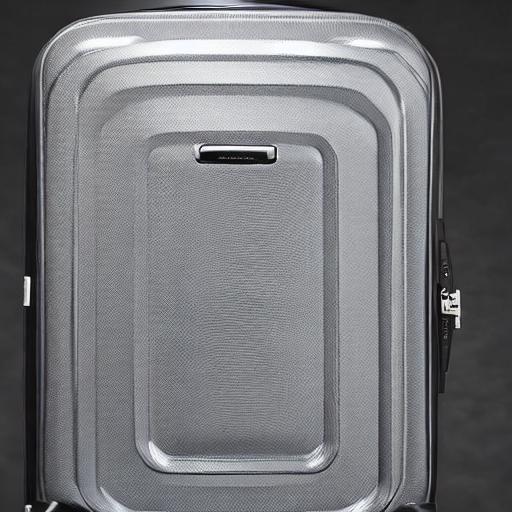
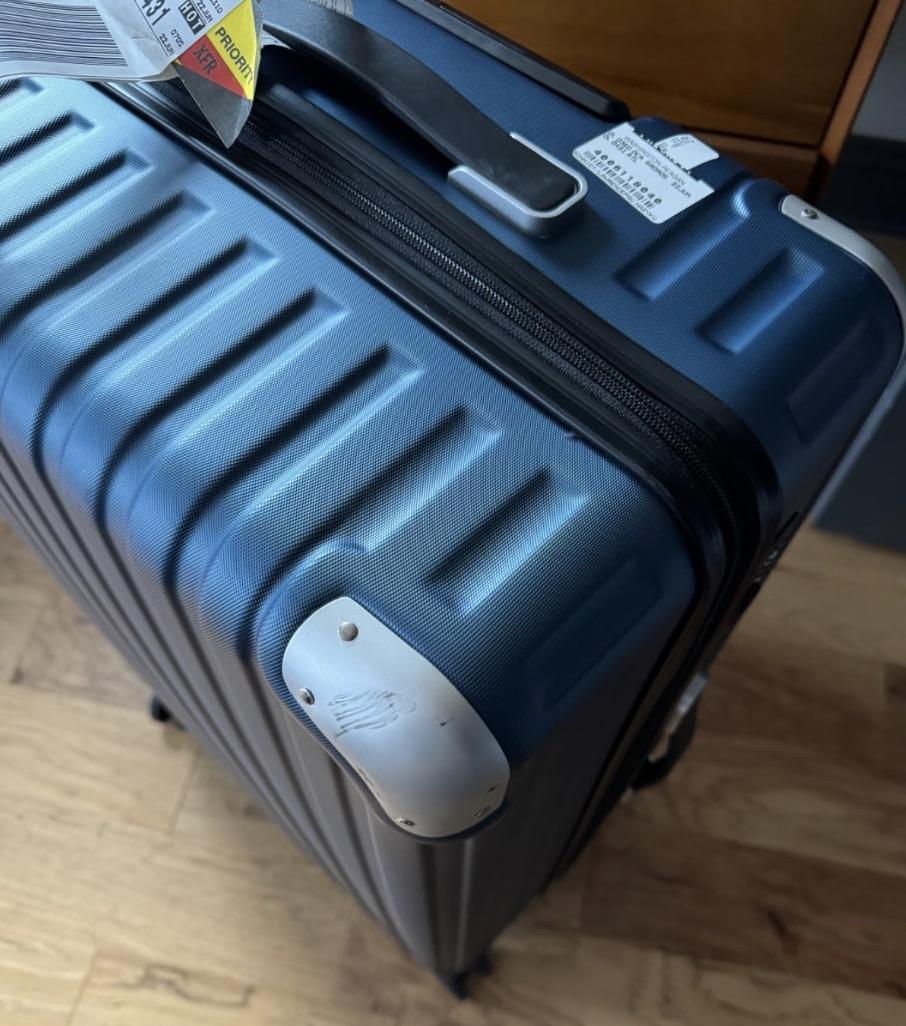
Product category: items_tea
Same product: no